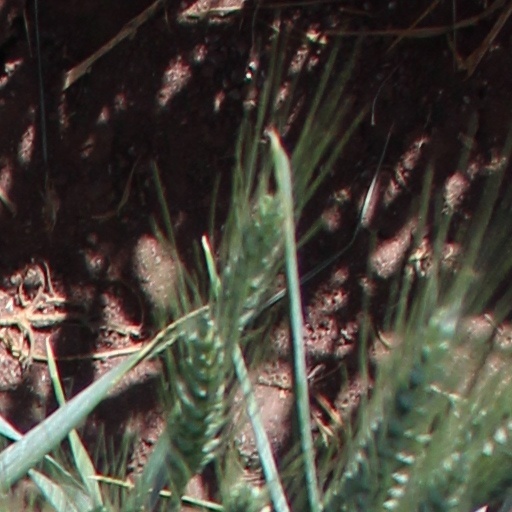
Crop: wheat